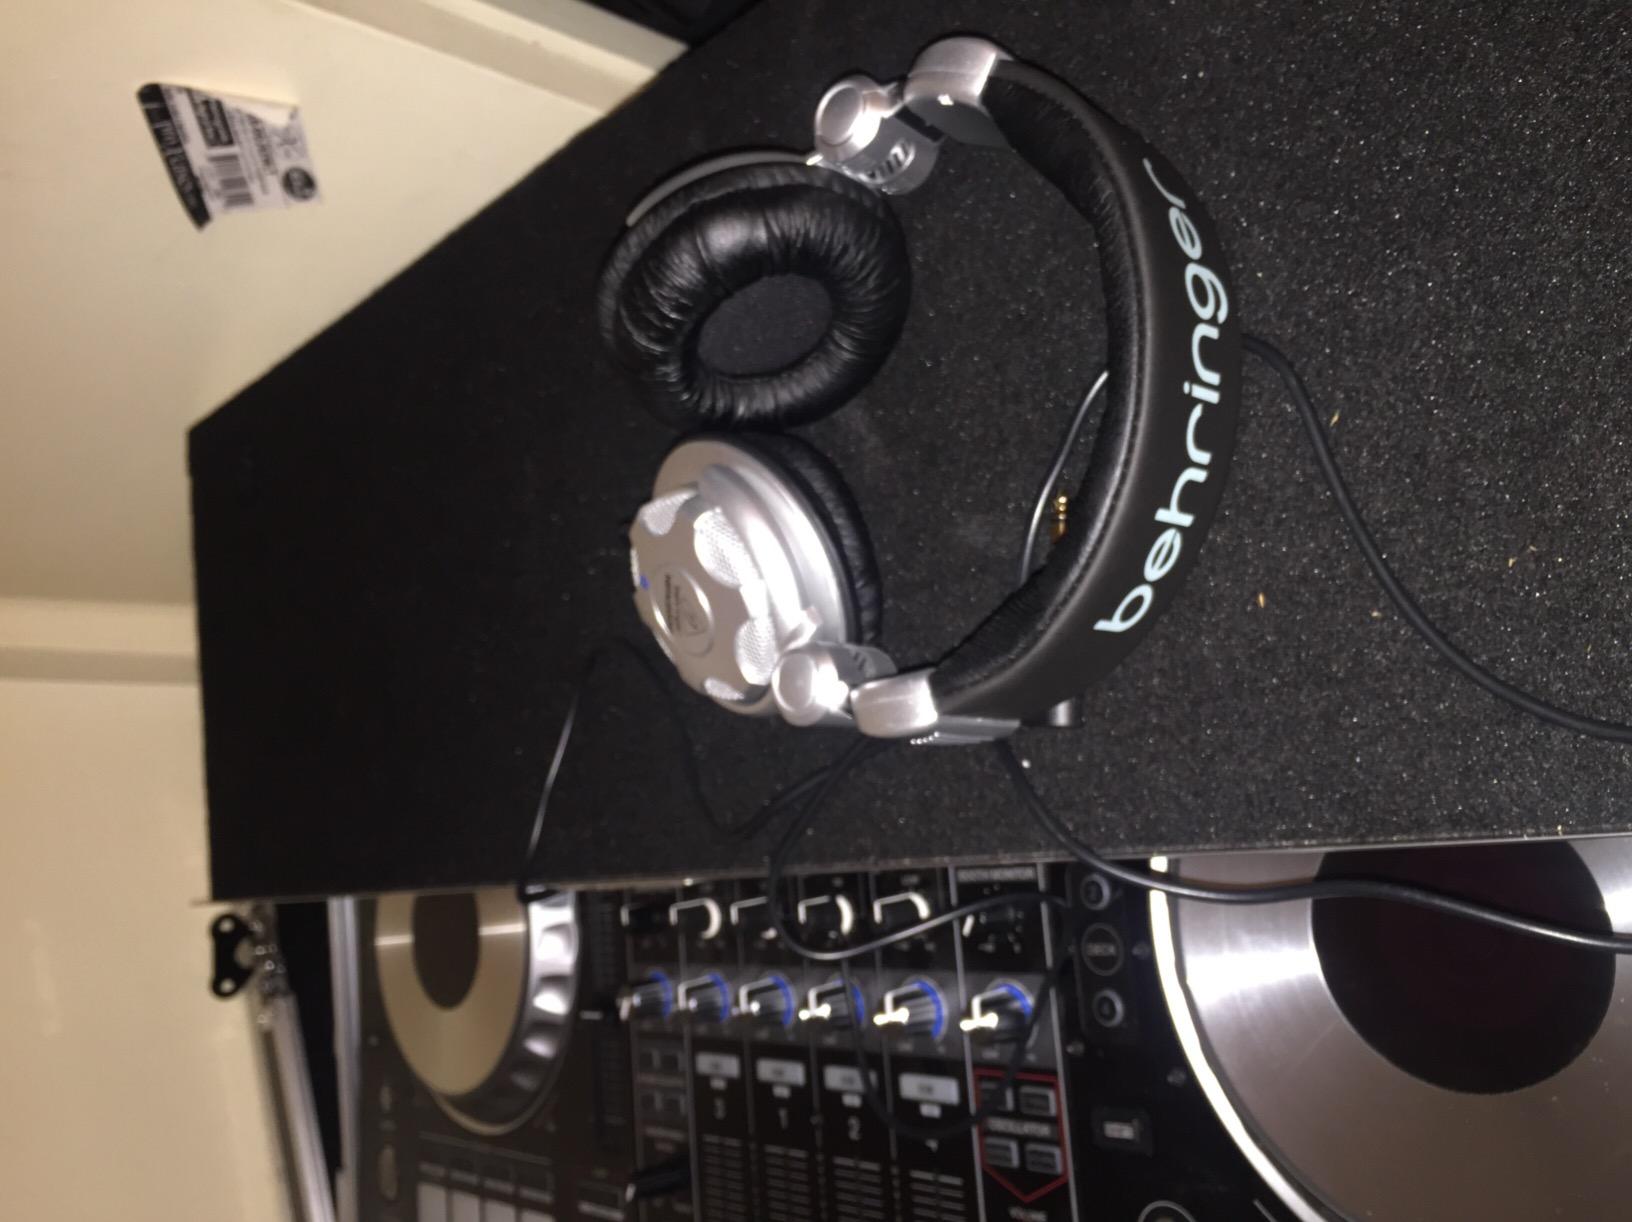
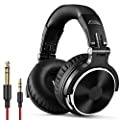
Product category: headphones
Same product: no